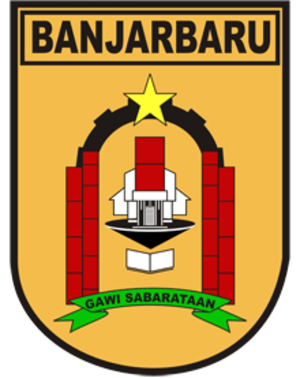
Banjarbaru est une ville indonésienne du Kalimantan du Sud située au pied des monts Meratus, à environ 35 km au sud-est de Banjarmasin. Sa population est estimée à 199 627 habitants en 2010. La ville comprend la localité de Martapura, située directement au nord de Banjarbaru.